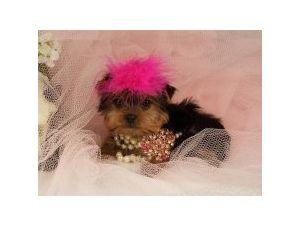
Breed: Yorkshire_Terrier